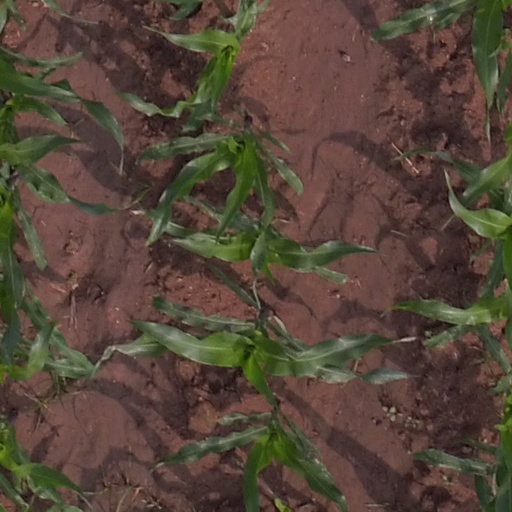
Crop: maize; corn